Bernau-Friedenstal station

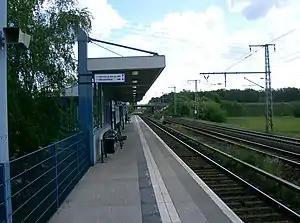

Bernau-Friedenstal (in German Bahnhof Bernau-Friedenstal) is a railway station in the city of Bernau bei Berlin, Germany. It is served by the Berlin S-Bahn.